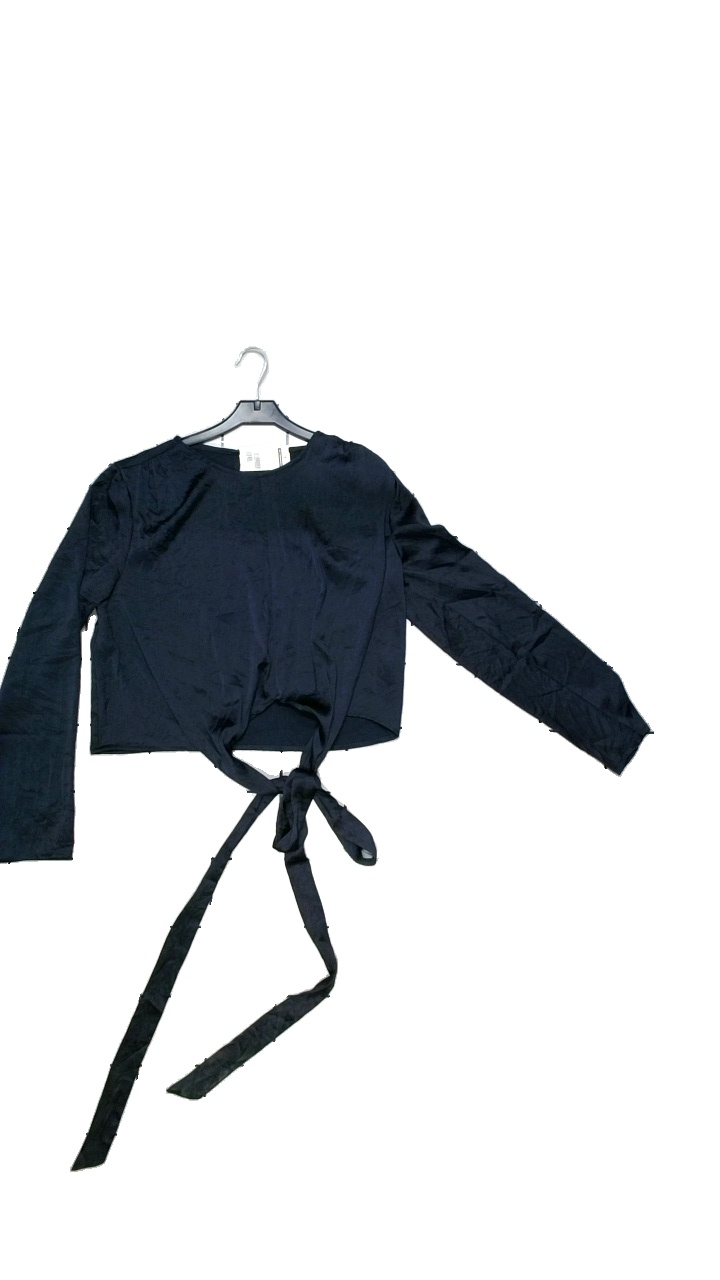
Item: Top (Ladies)
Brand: Bubbleroom
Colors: Blue
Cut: Regular
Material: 100% polyester
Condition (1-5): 4
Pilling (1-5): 5
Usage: Reuse
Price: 50-100